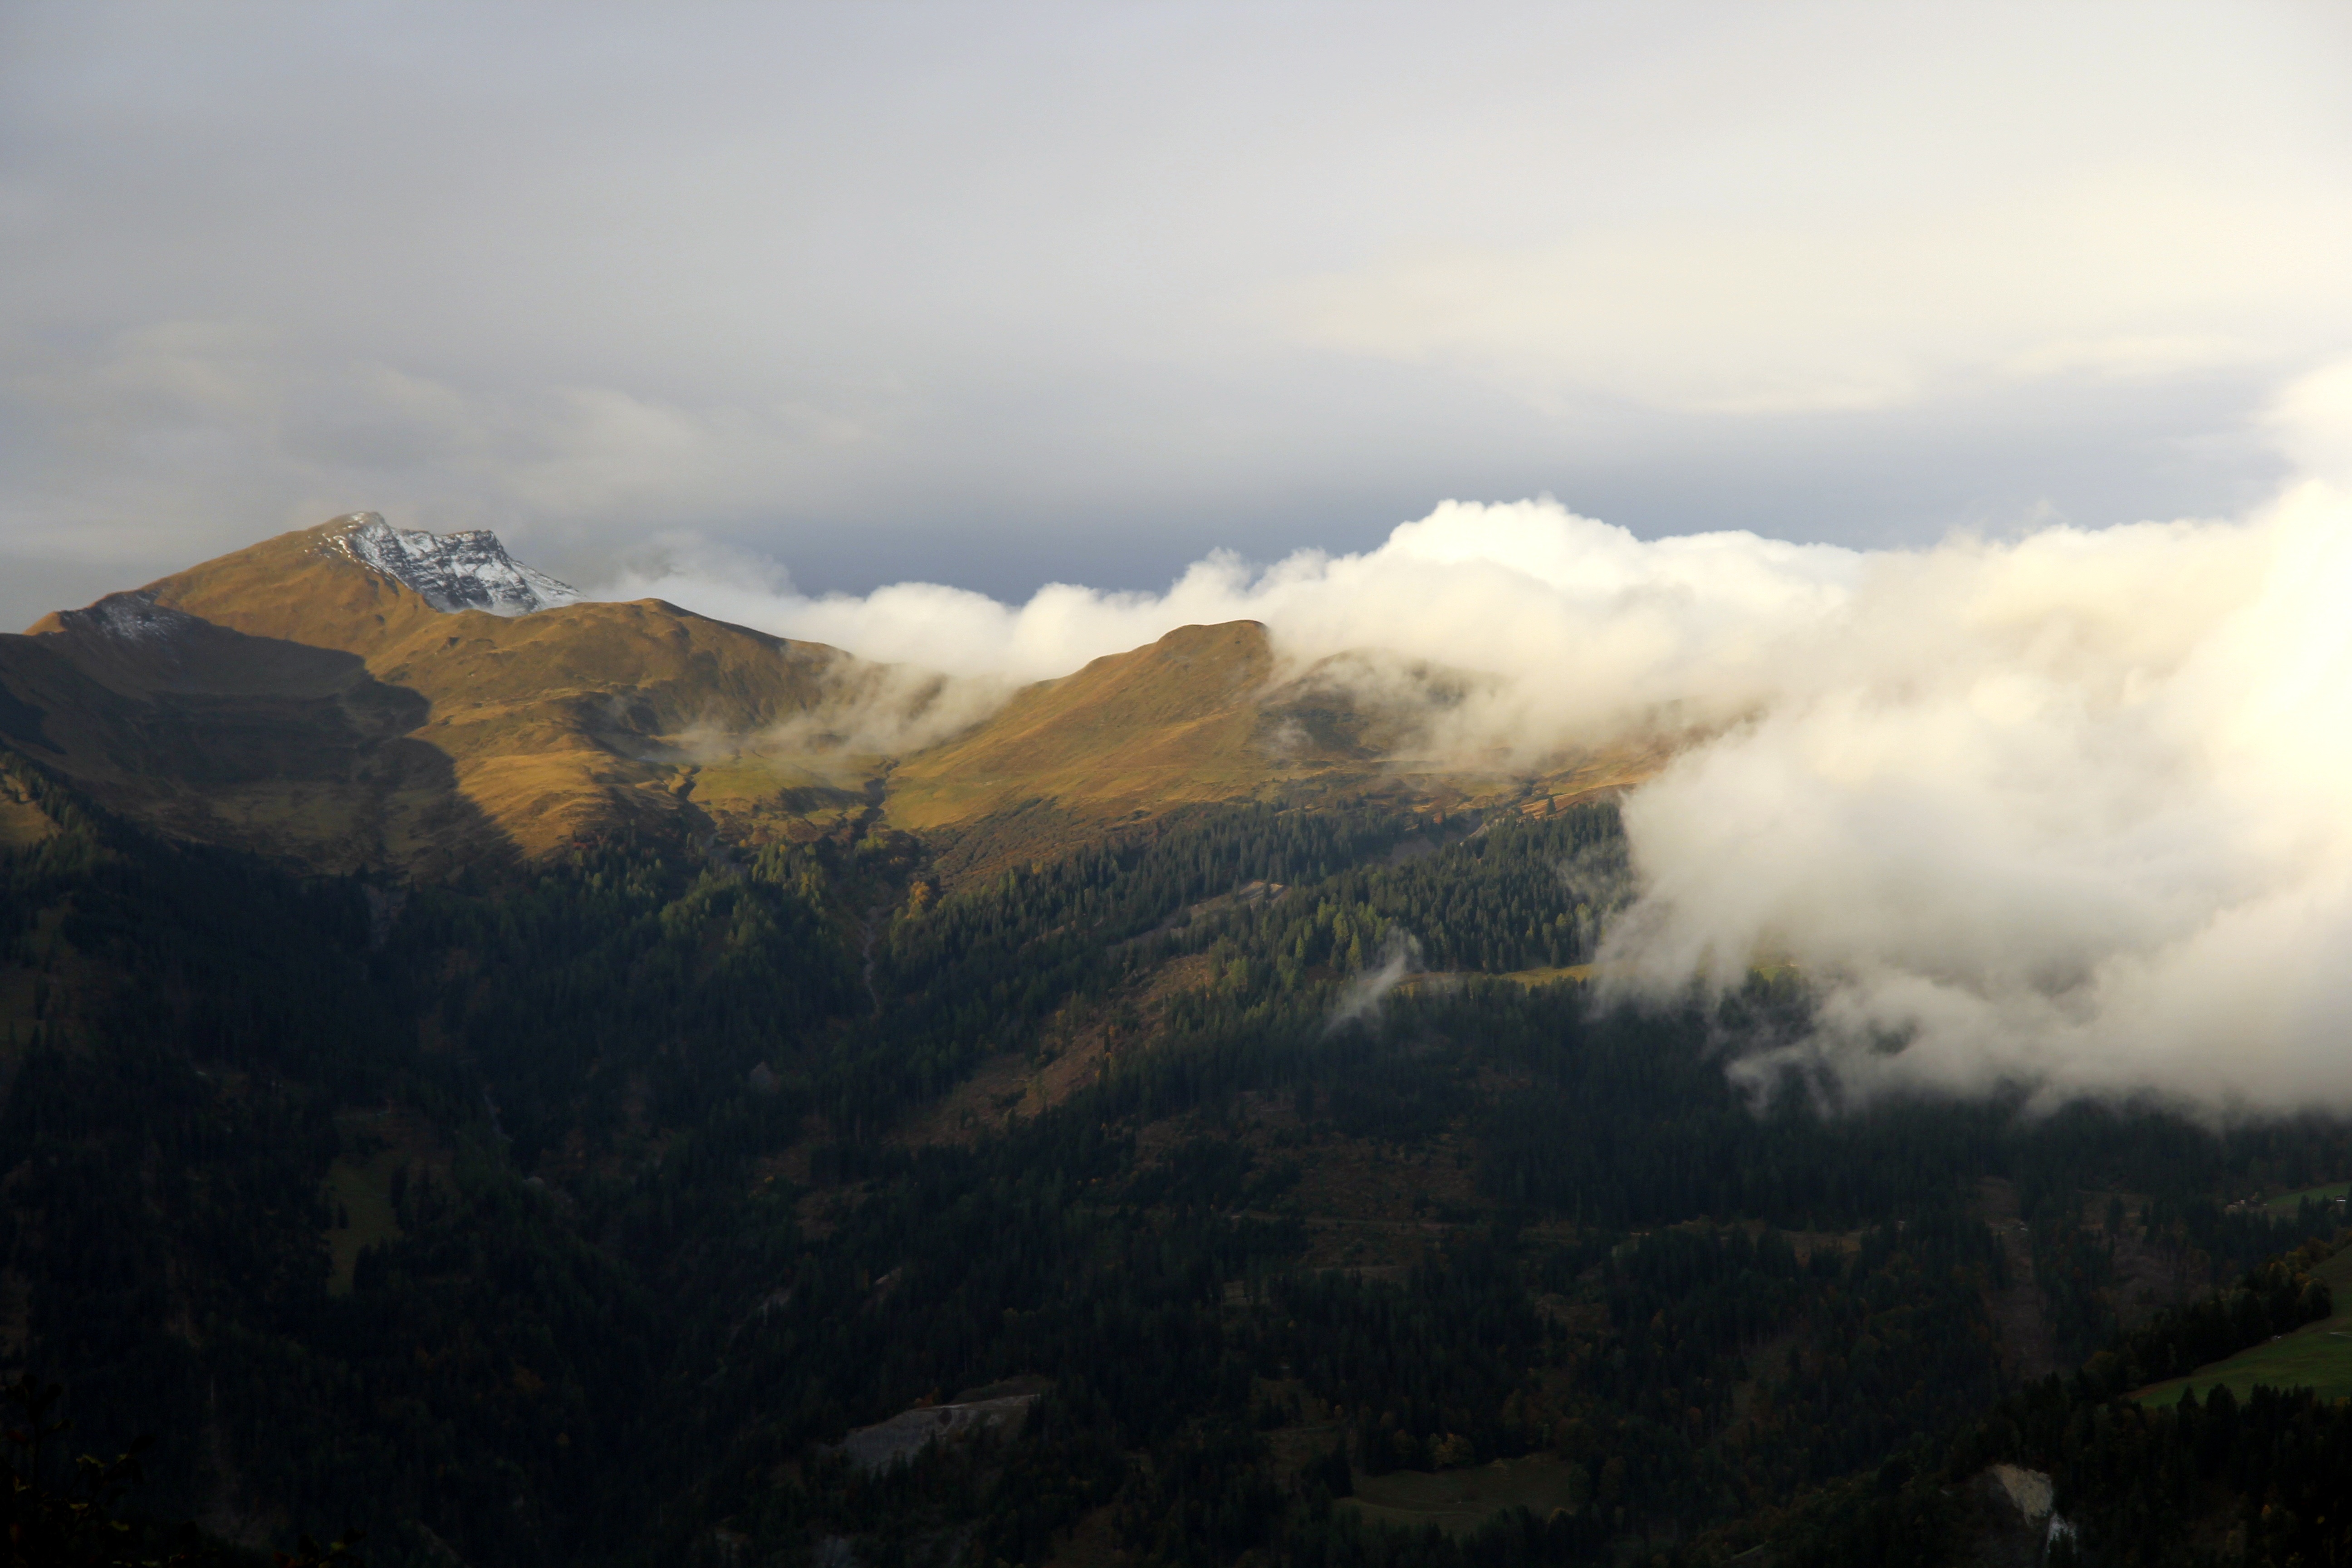
landscape, nature, mountain, cloud, sky, morning, hill, valley, mountain range, ridge, summit, alps, plateau, landform, geographical feature, atmospheric phenomenon, mountainous landforms